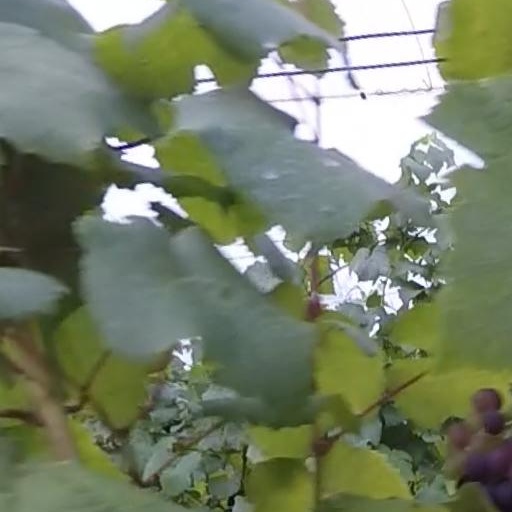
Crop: grape